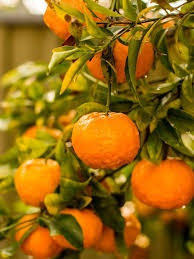
Label: mandarine